Monica Vitti

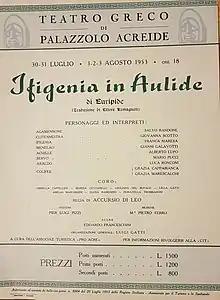
Vitti as Marisa Cecciarelli early in her career (1953)

Vitti's first film role was an uncredited bit part in Edoardo Anton's "Laugh! Laugh! Laugh!" (1954). She was in "Adriana Lecouvreur" (1955), the TV series "" (1956) and the TV movies "Questi ragazzi" (1956) and "Il tunnel" (1958). She did an episode of the television series "" (1958) and dubbed Rossana Rory's voice in "Big Deal on Madonna Street" (1958).